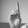
ASL letter: D